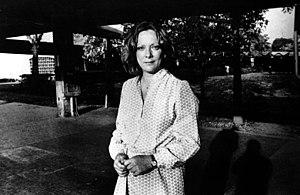
Hanni Ossot est une poétesse vénézuélienne, née à Caracas le 14 février 1946 et morte dans la même ville le 31 décembre 2002.